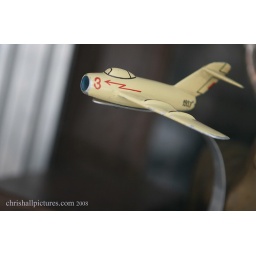
This is a desk display. Found it in a window of an antique shop in Budapest. If only it could tell a story....